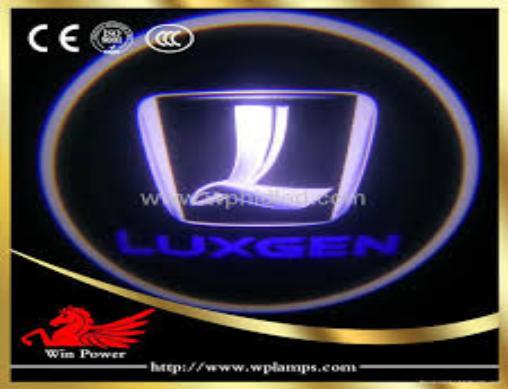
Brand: Luxgen
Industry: Transportation